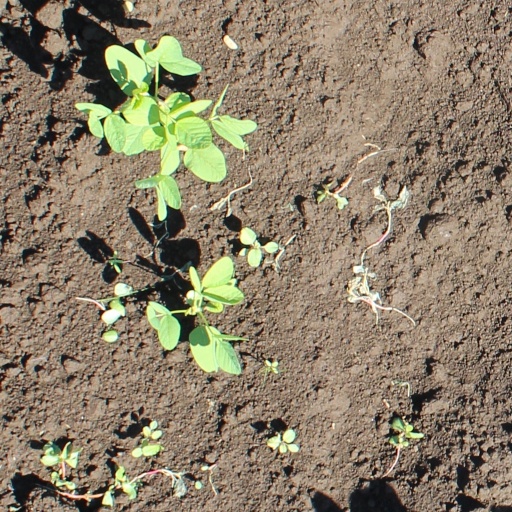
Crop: soybean